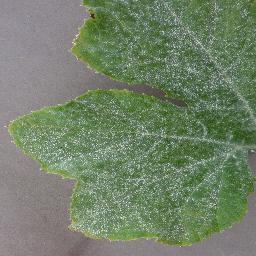
Label: Squash___Powdery_mildew